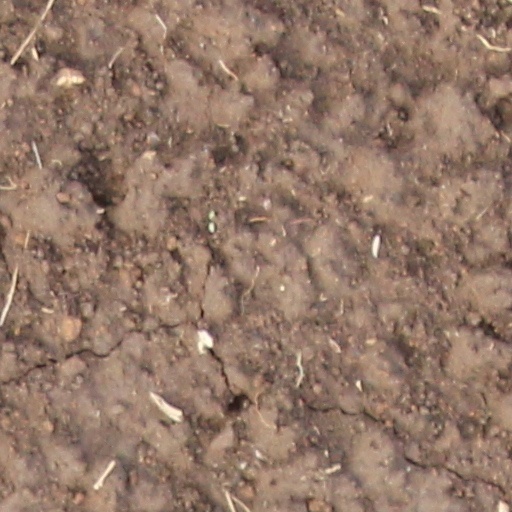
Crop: wheat